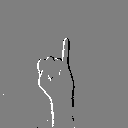
ASL letter: i